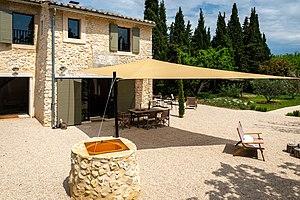
Ceci est une voile d'ombrage faisant de l'ombre sur une terrasse.
Une voile d’ombrage est une toile tendue pour protéger une zone du soleil ou des intempéries. L’apparition des voiles d’ombrages est assez récente puisqu’elles remplacent les parasols stores ou pergola. Le plus souvent, les voiles d’ombrage sont utilisées à proximité des terrasses et piscines.